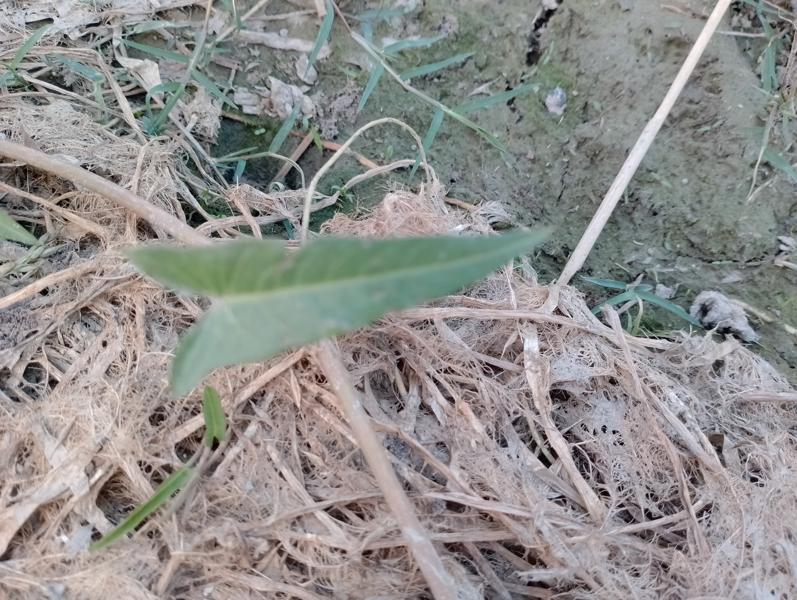
Weed species: Ipomoea aquatic